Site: brandenburg
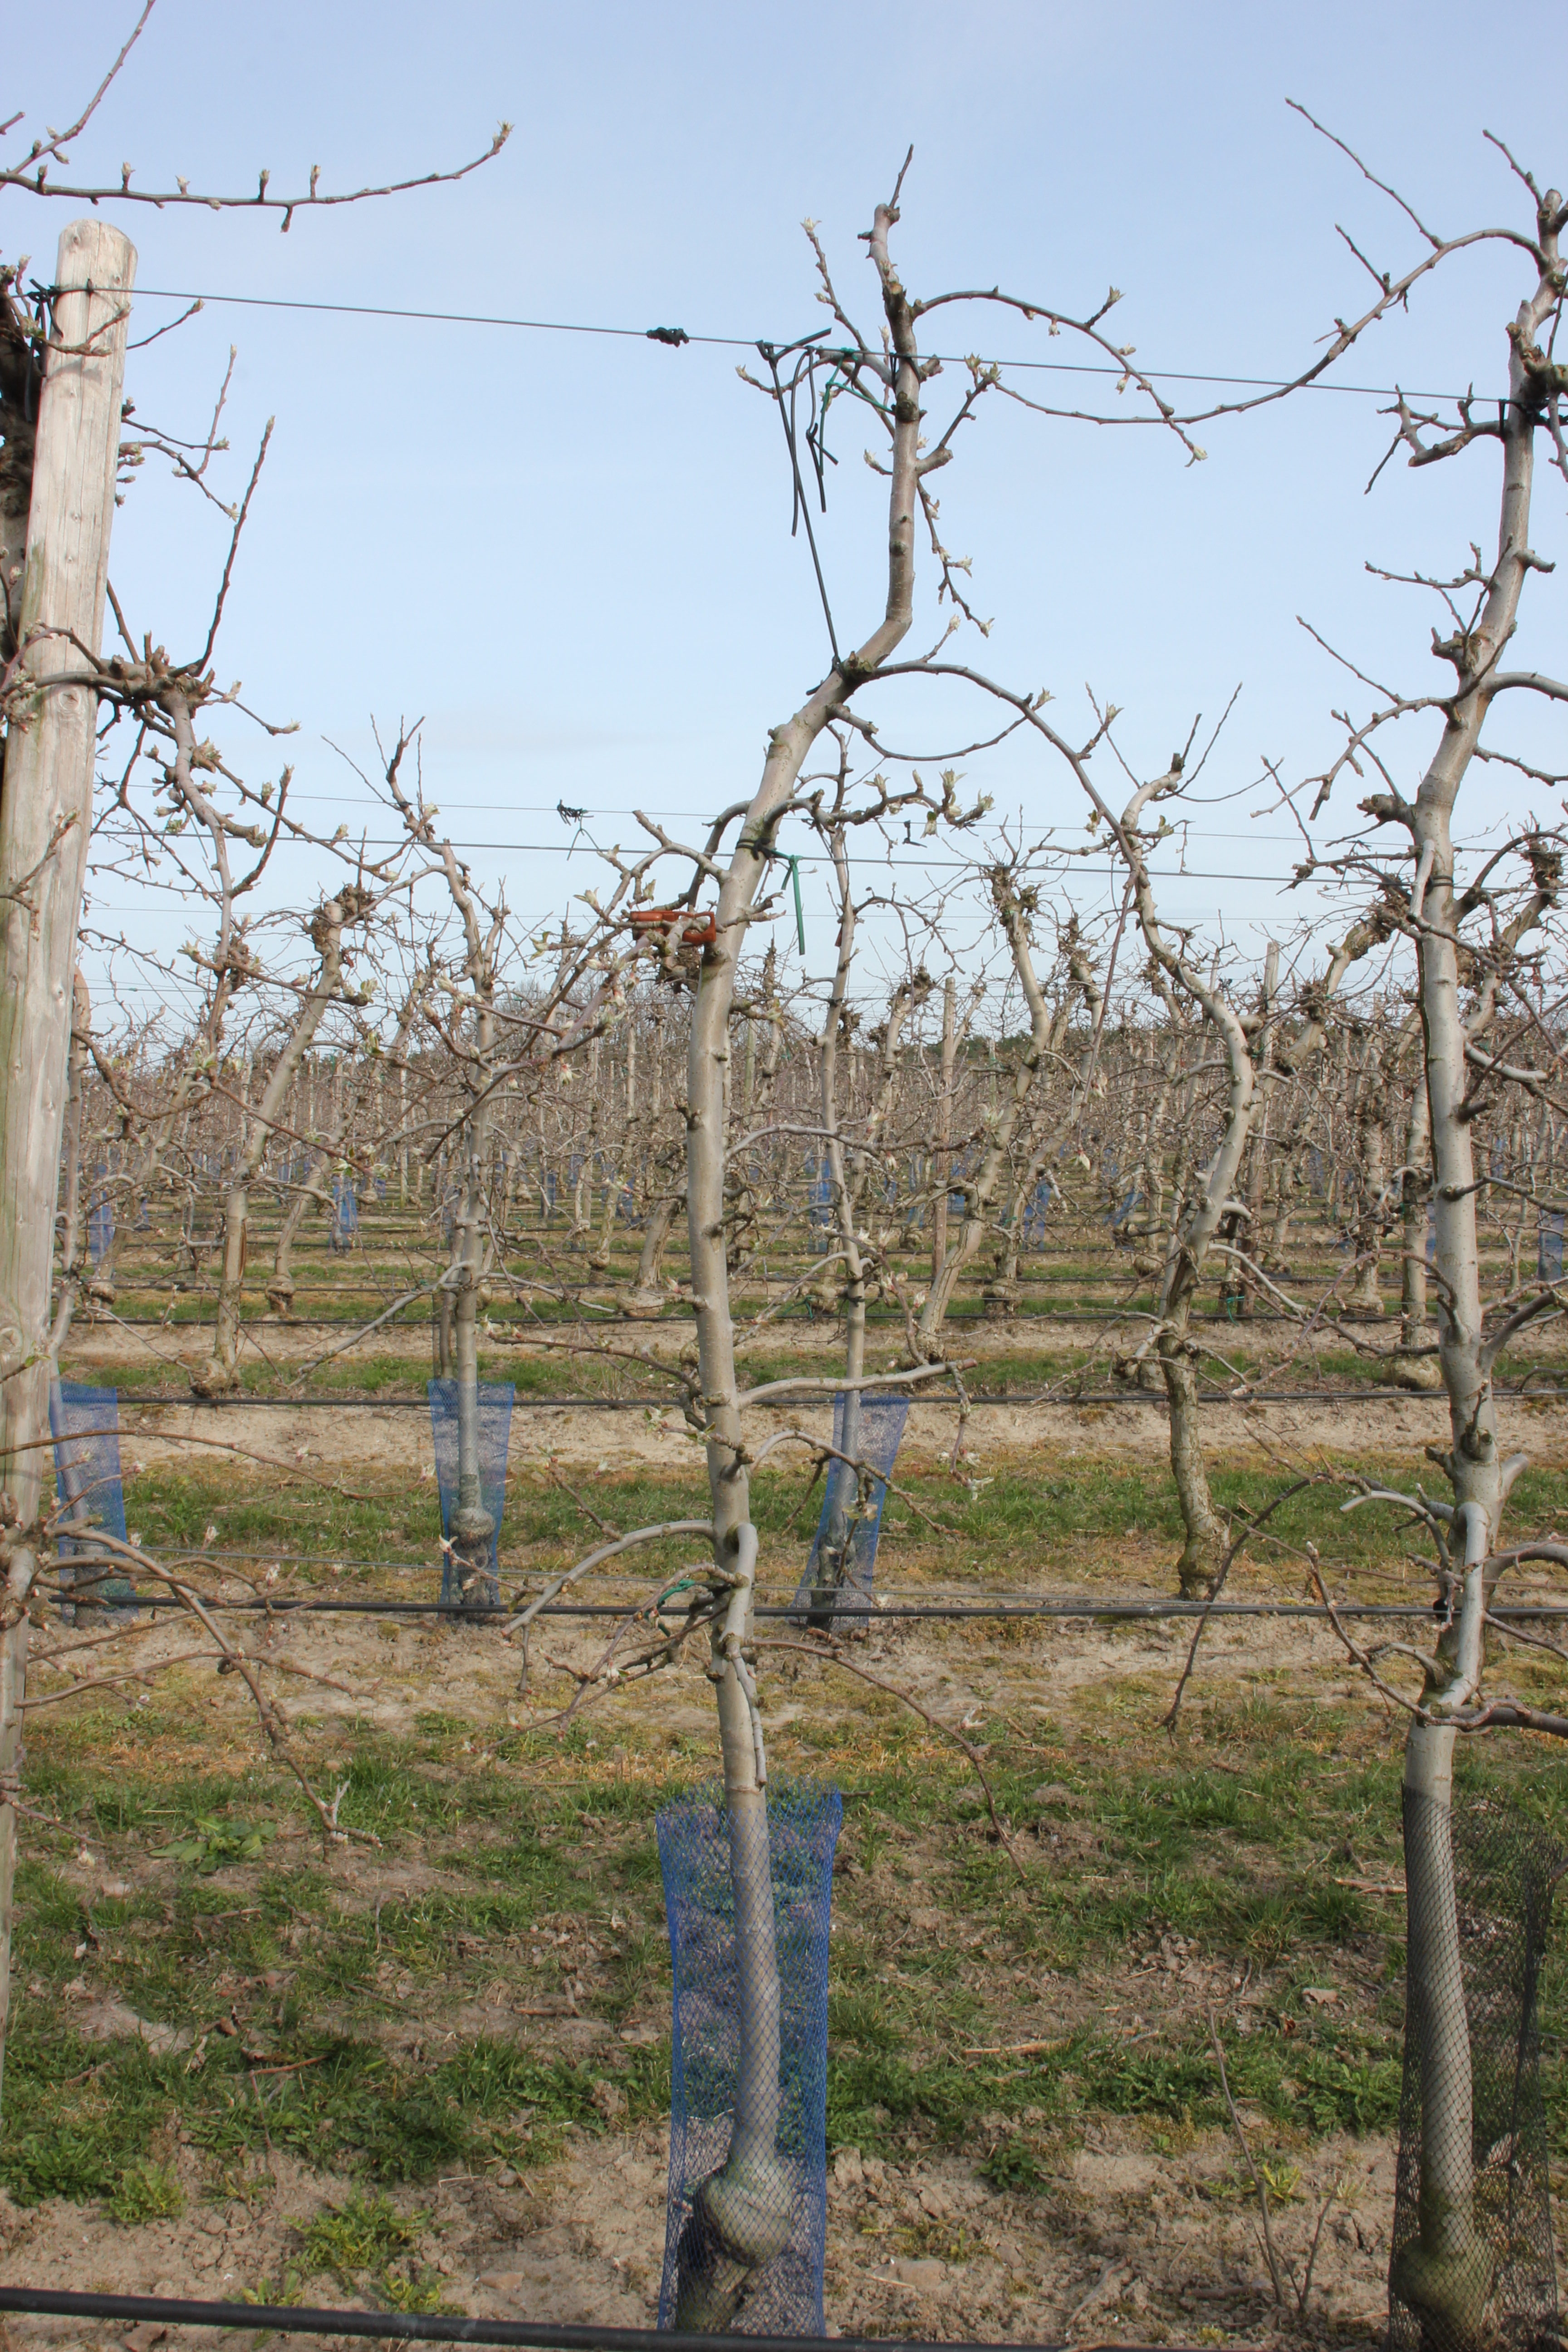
Growth stage (BBCH 54): Inflorescence emergence